Tropical Storm Flossie (2013)

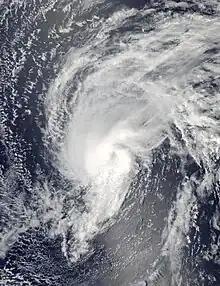
Tropical Storm Flossie approaching Hawaii on July 28

Tropical Storm Flossie yielded stormy weather to Hawaii in late July 2013. The sixth tropical cyclone and named storm of the annual hurricane season, Flossie originated from a tropical wave that emerged off the western coast of Africa on July 9. Tracking westward across the Atlantic with little development, it passed over Central America and into the eastern Pacific Ocean on July 18, where favorable environmental conditions promoted steady organization. By 06:00 UTC on July 25, the wave acquired enough organization to be deemed a tropical depression; it intensified into a tropical storm six hours later. Continuing westward, Flossie attained peak winds of 70 mph (110 km/h) on July 27 before entering the central Pacific Ocean. There, unfavorable upper-level winds established a weakening trend; on July 30, Flossie weakened to a tropical depression, and by 12:00 UTC that same day, the storm degenerated into a remnant low, northeast of Kauai.